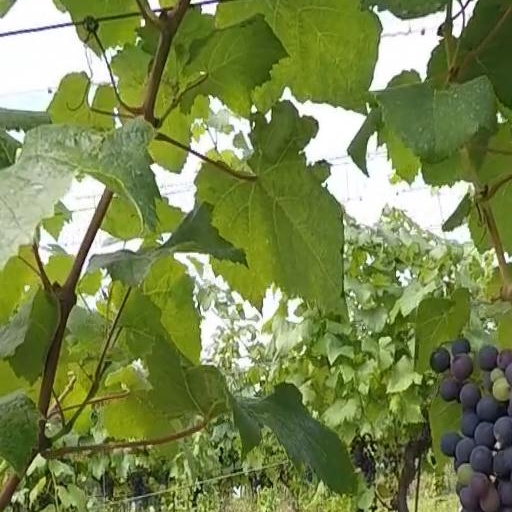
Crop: grape